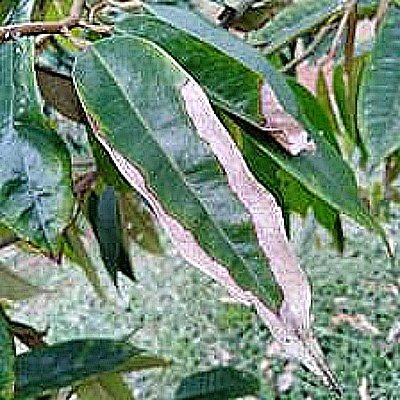
Label: Leaf_Blight